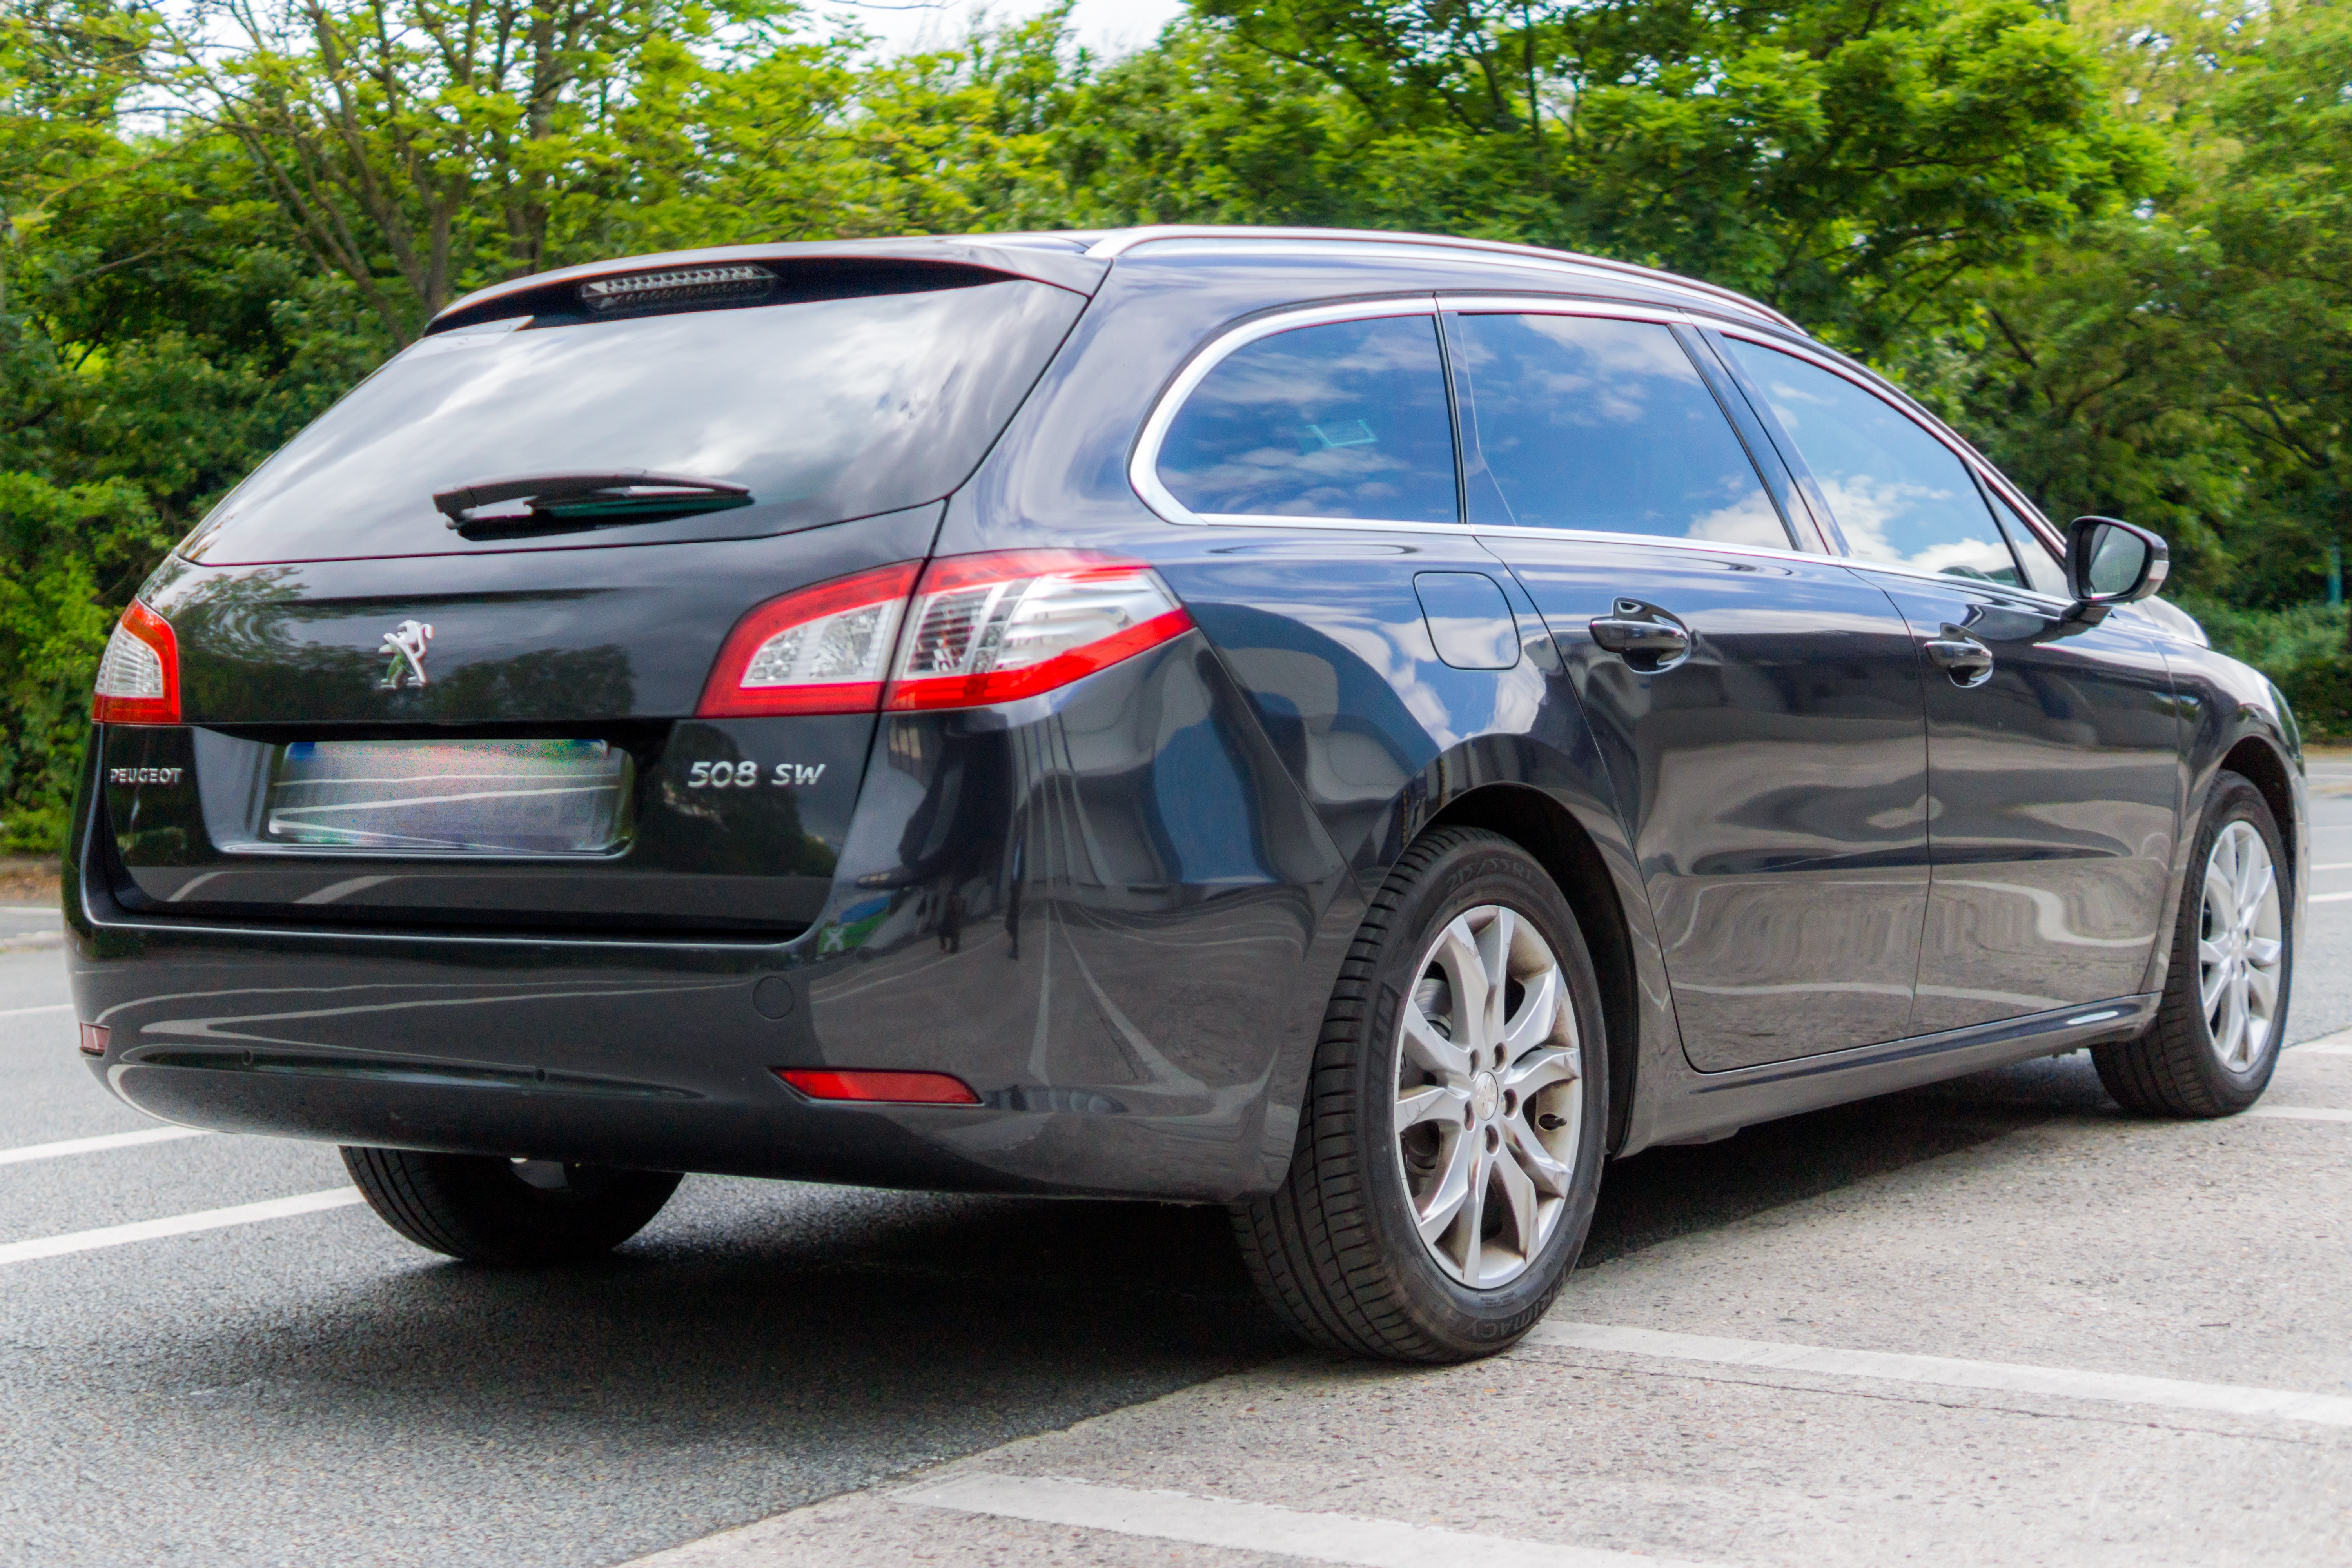
car, automobile, transportation, vehicle, auto, sedan, driving car, land vehicle, peugot 508, automobile make, automotive exterior, compact car, family car, mid size car, full size car